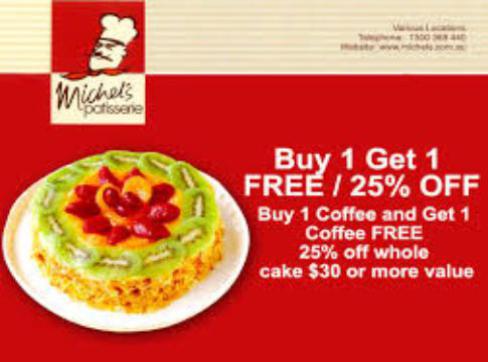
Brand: michel's patisserie
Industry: Food